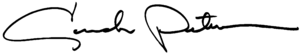
Cassandra Peterson
Cassandra Peterson er en amerikansk skuespiller, mest kendt for rollen som Elvira, Mistress of the Dark, en fiktiv horror-heltinde /Halloween-heks, opstod som værtinde i den amerikanske tv-serie Fright Night, hvor hun i 1970-1987 introducerede og kommenterede gamle science fiction- og horrorfilm. Elvira har siden optrådt i mange andre sammenhænge, bl.a. som hovedperson i en række biograffilm.